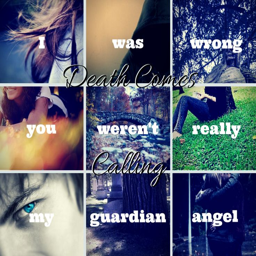
a smile turned up the corners of his mouth .